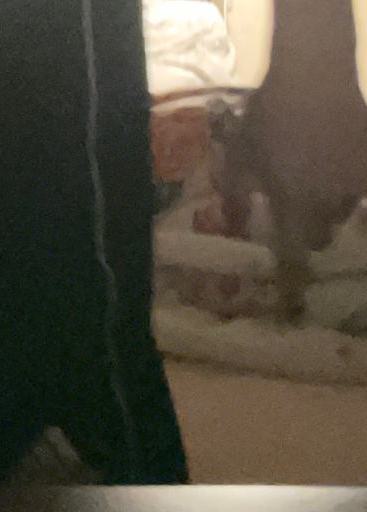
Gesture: no_gesture